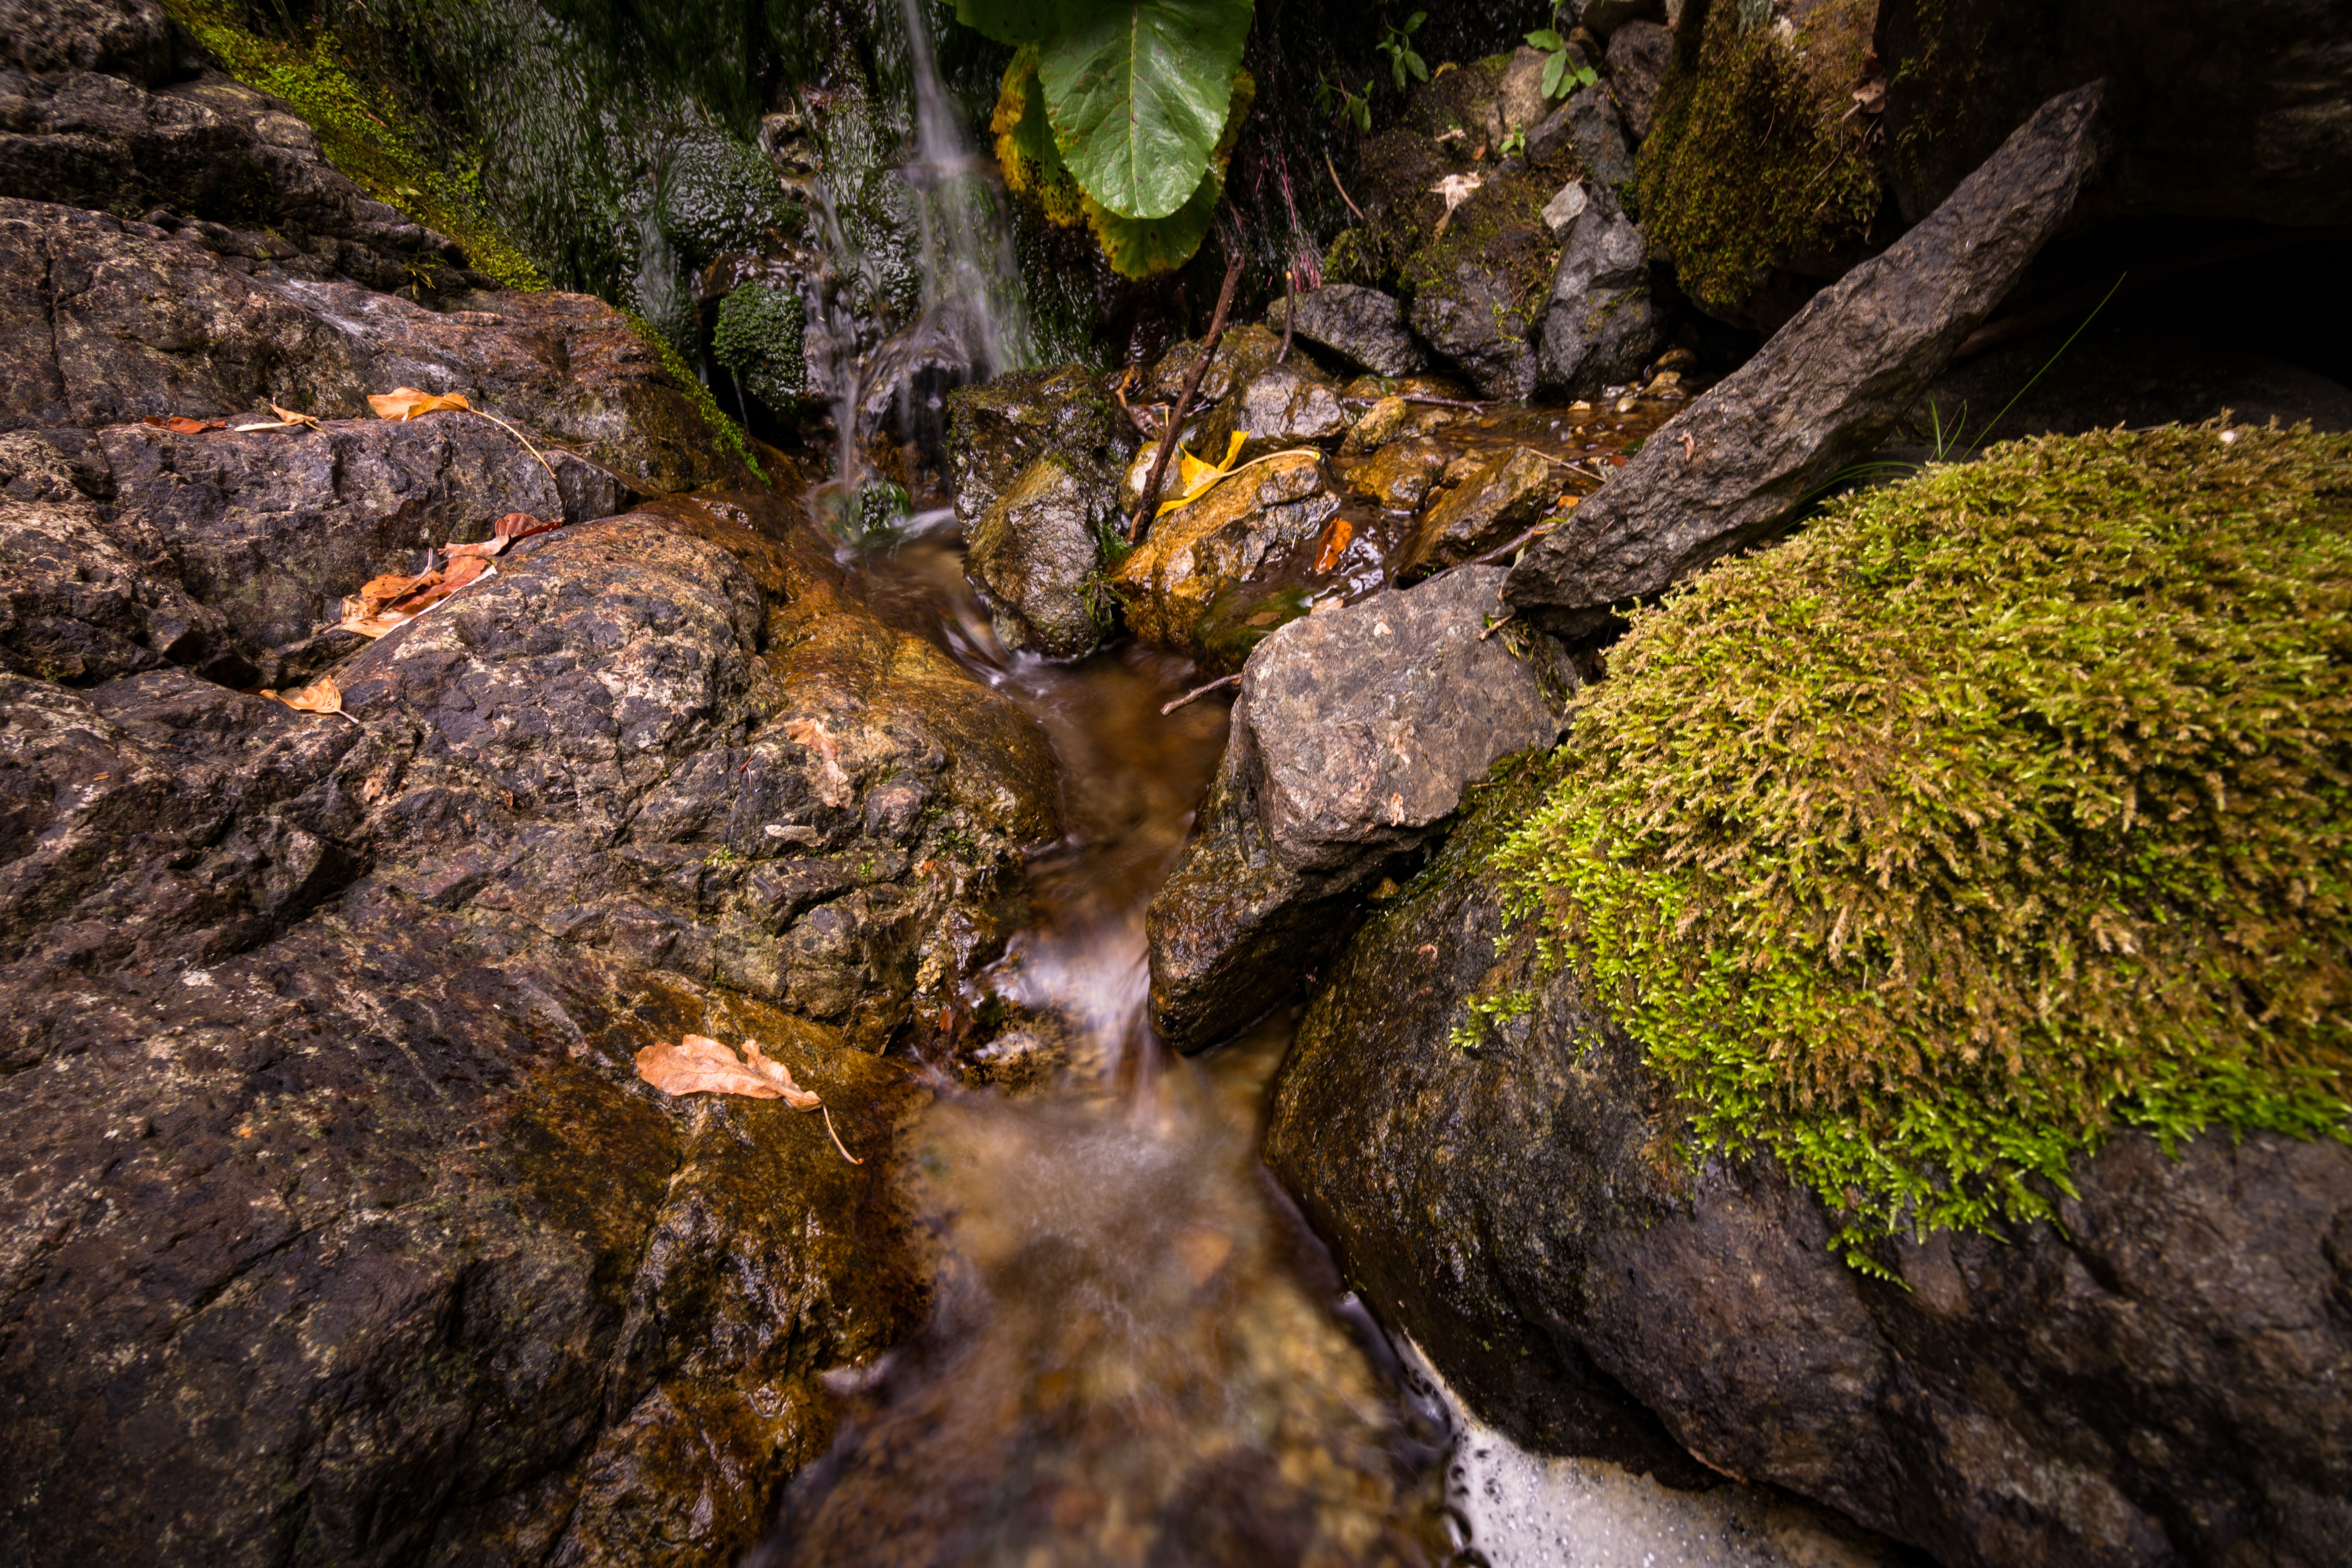
nature, rock, water, leaf, tree, natural landscape, watercourse, wilderness, stream, moss, branch, formation, geology, plant, non vascular land plant, forest, landscape, trunk, river, autumn, bedrock, boulder, wood, old growth forest, outcrop, vascular plant, national park, rainforest, woodland, algae, state park